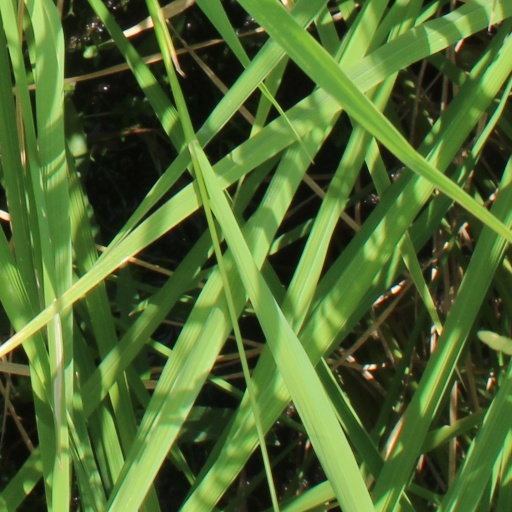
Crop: rice